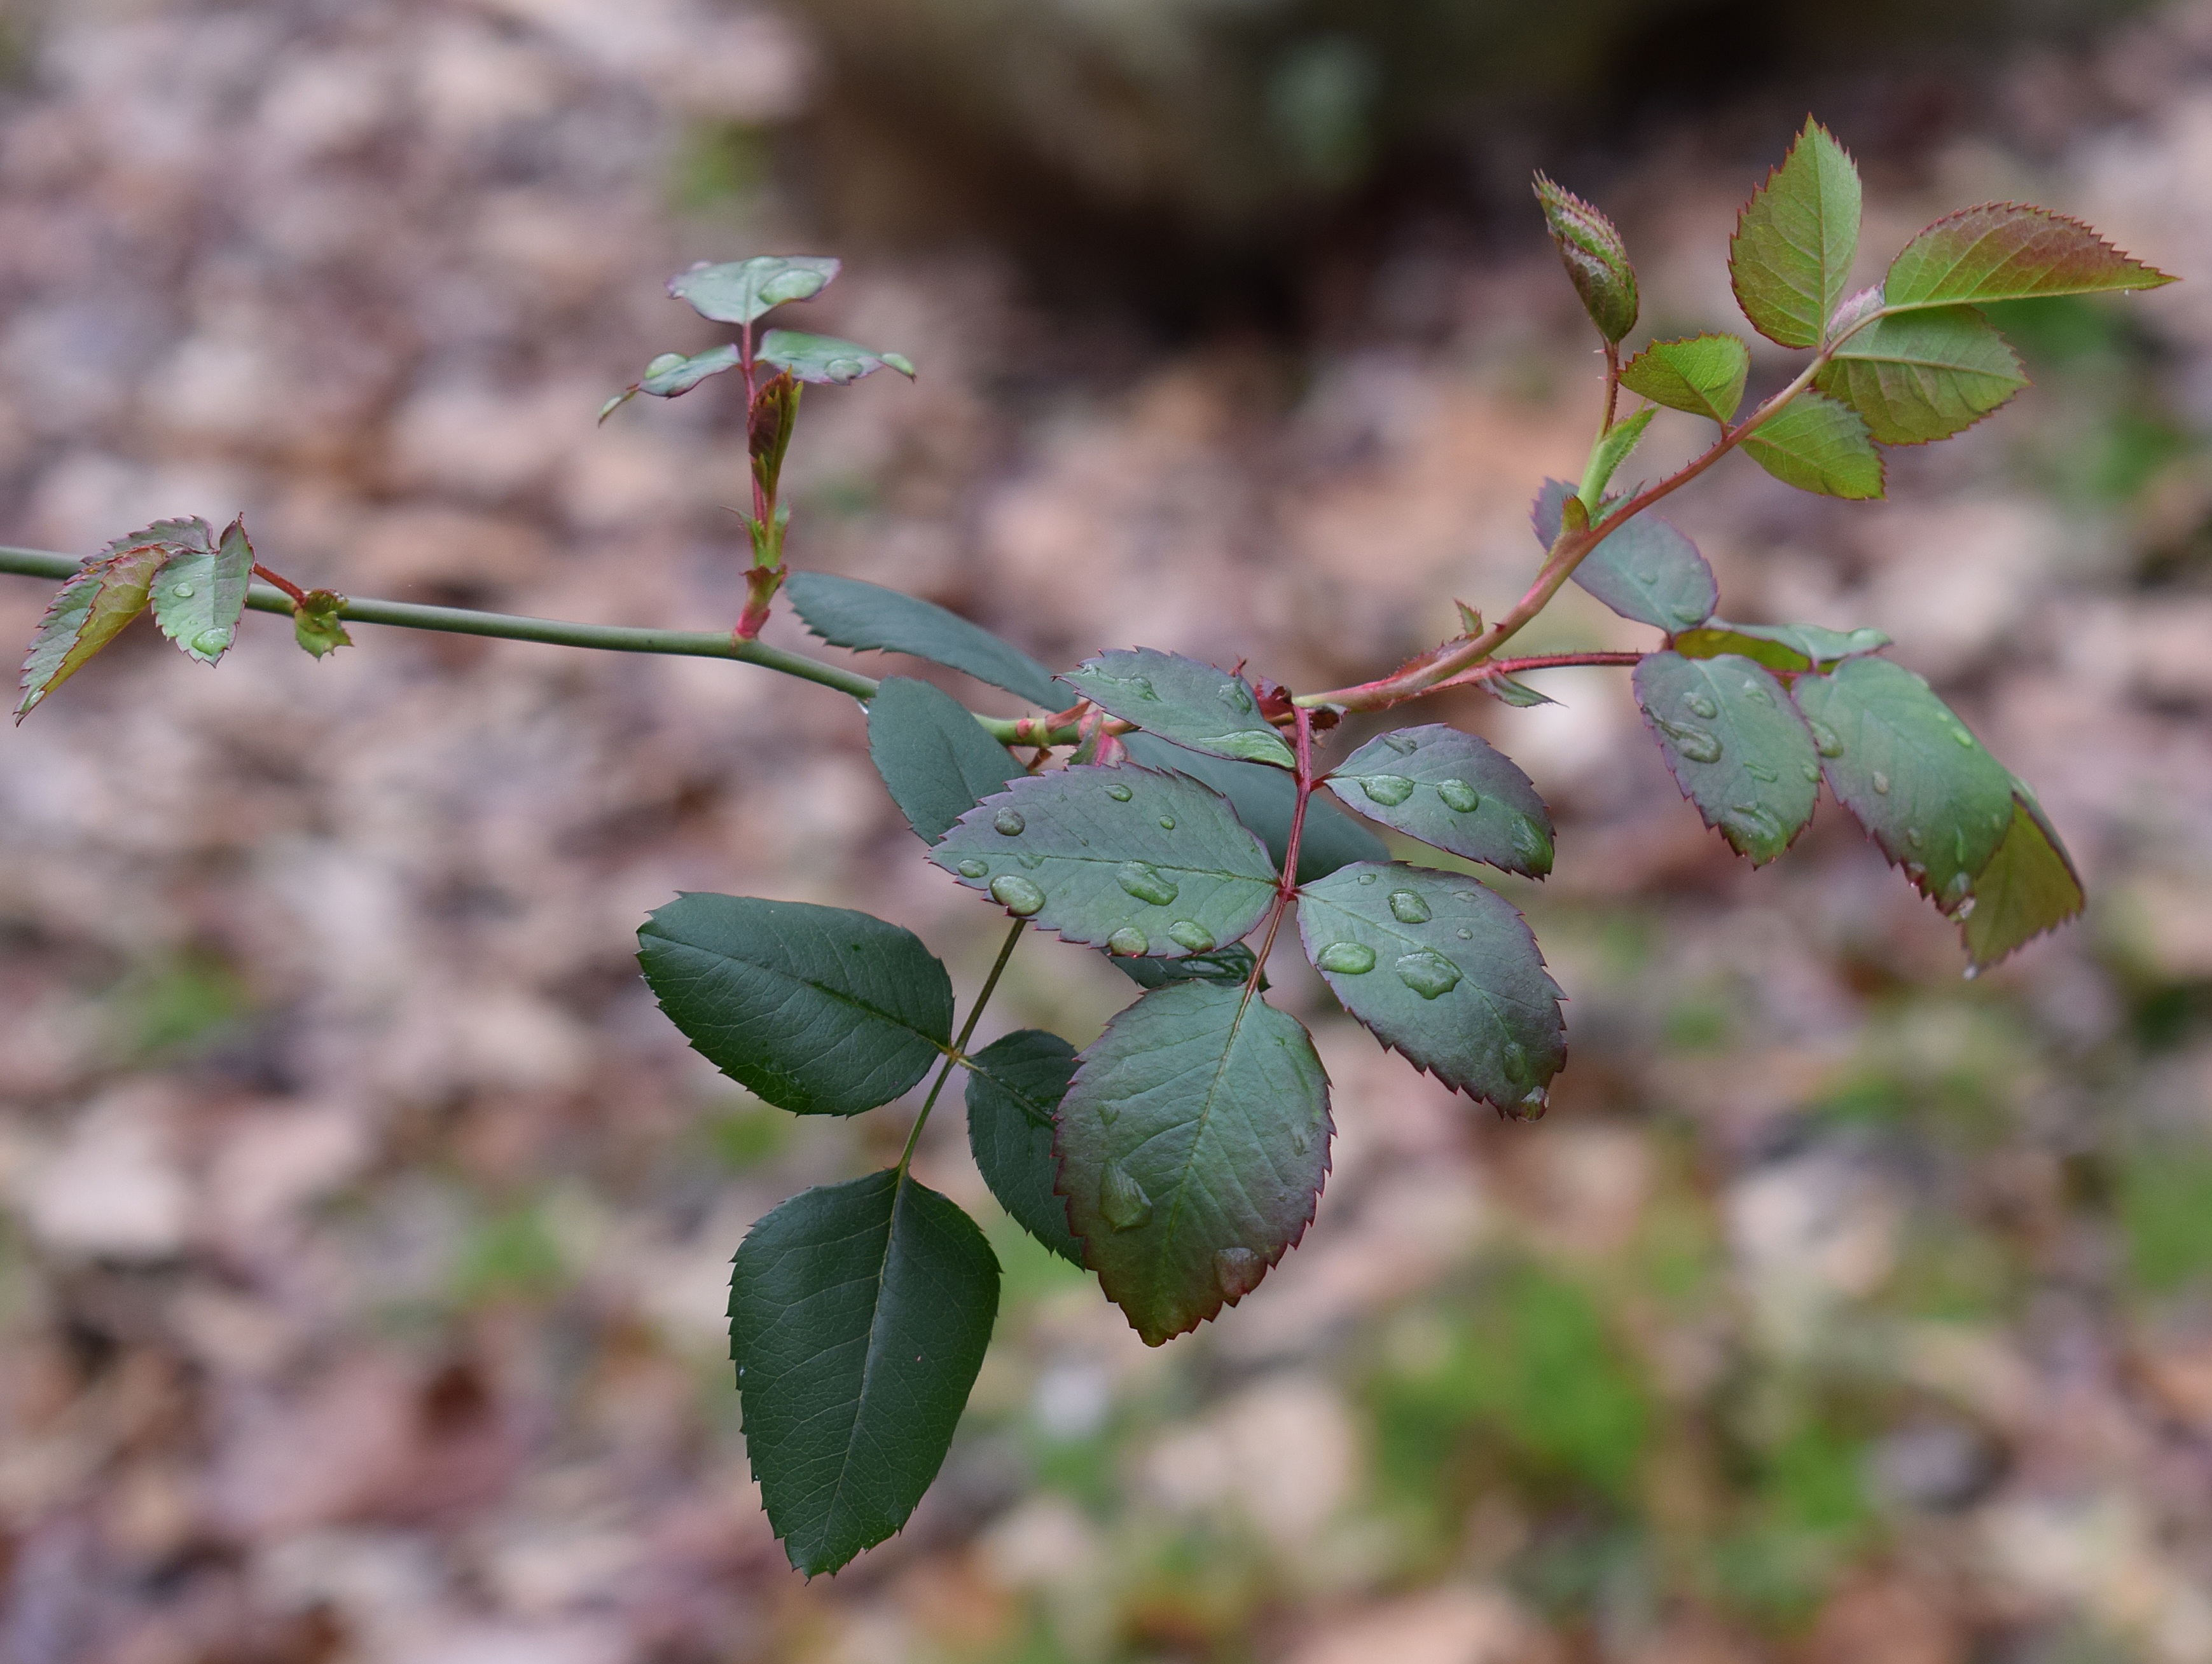
tree, nature, branch, blossom, plant, fruit, rain, leaf, flower, foliage, rose, food, spring, green, produce, botany, garden, flora, leaves, shrub, raindrops, deciduous, flowering plant, woody plant, land plant, new rose leaves